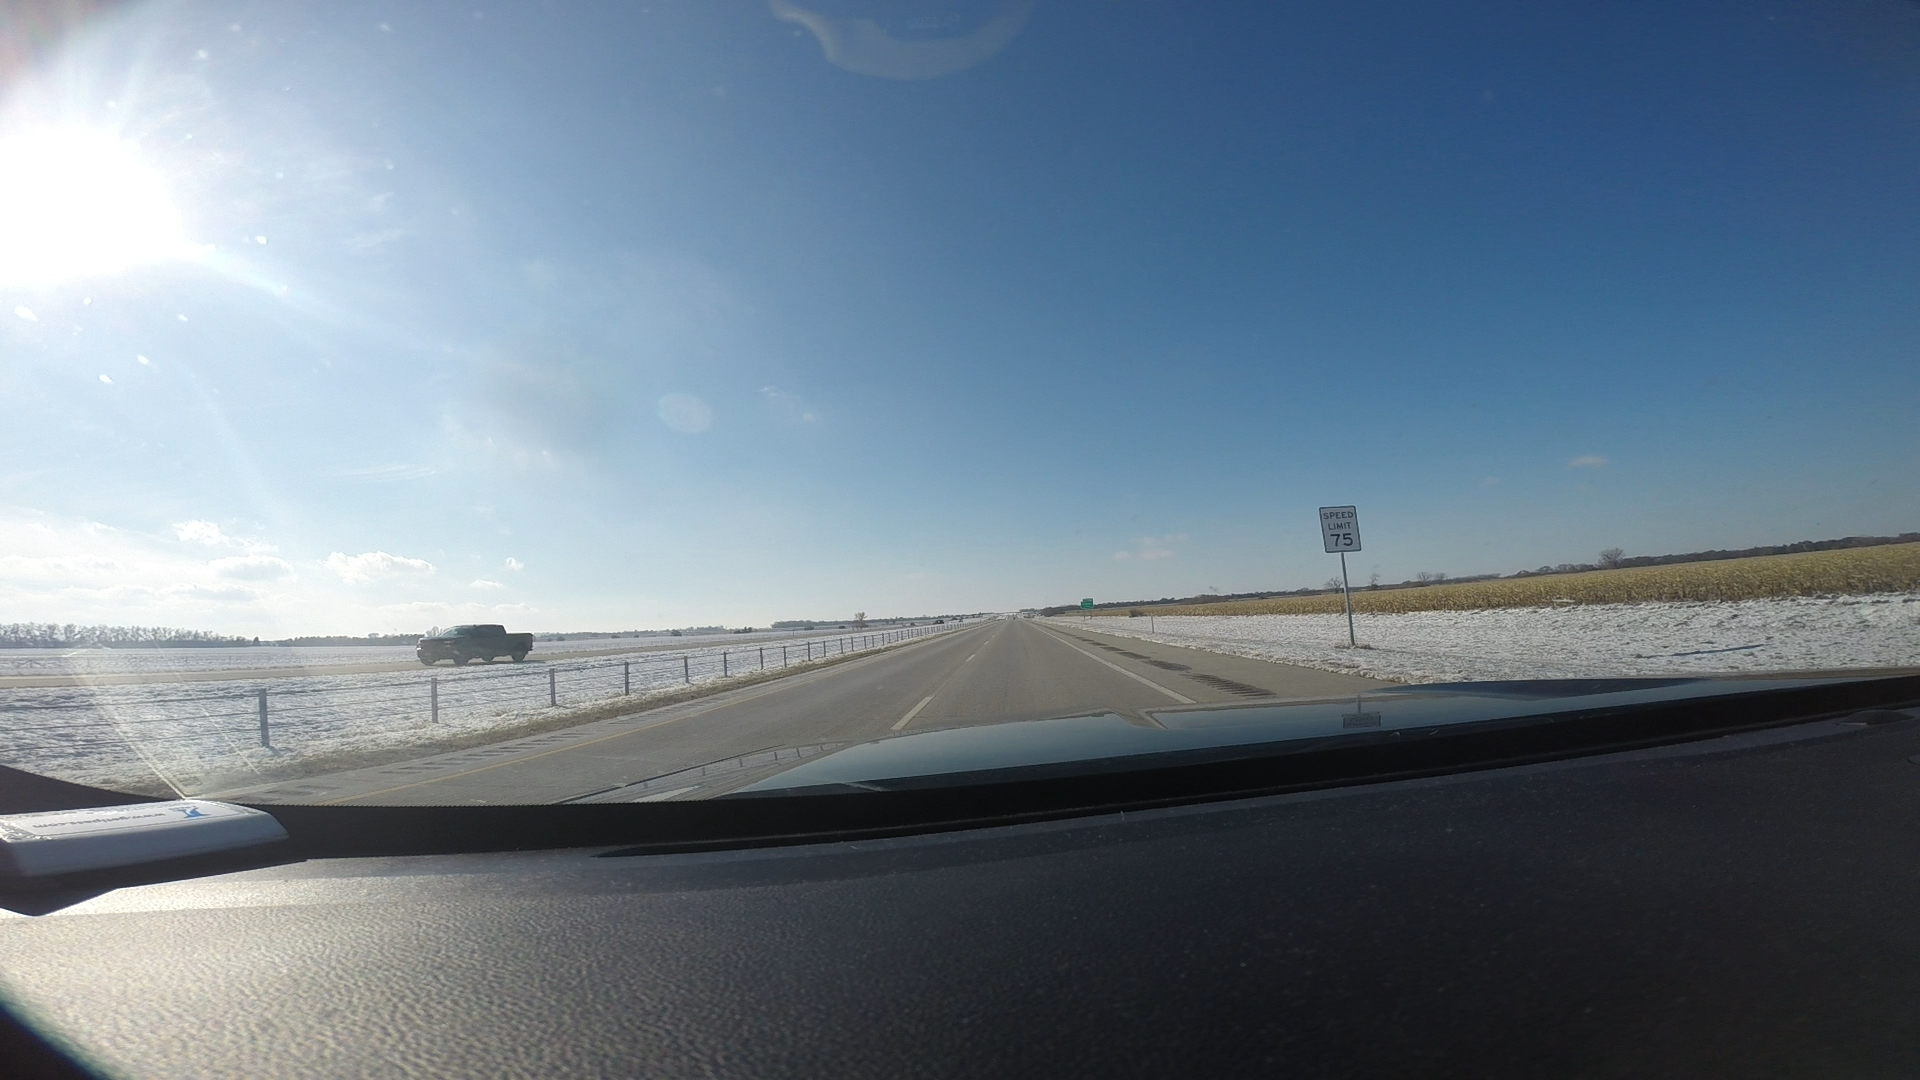
Speed limit sign label: mph75